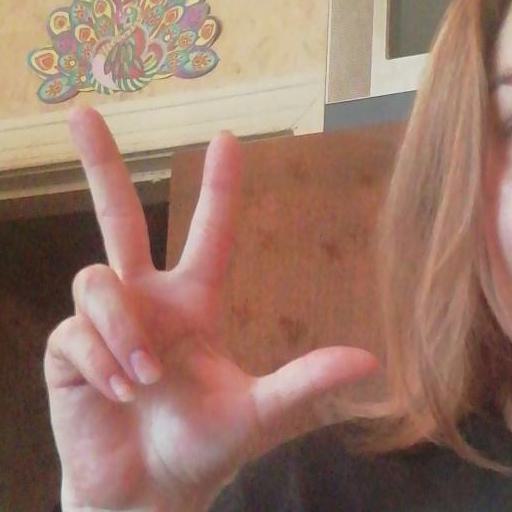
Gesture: three2